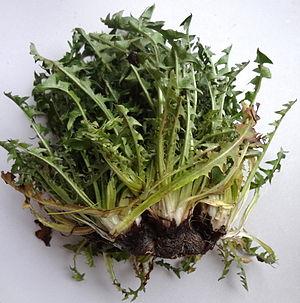
Botte de dent-de-lion trouvée dans la distribution hebdomadaire des Jardins de Cocagne (Genève), fin mars 2015. Destinée donc à être mangée en salade.
Les Jardins de Cocagne forment une coopérative maraîchère fondée en 1978 à Genève, en Suisse. Les Jardins de Cocagne constituent la première réalisation européenne d'agriculture contractuelle de proximité ou Association pour le maintien d'une agriculture paysanne.